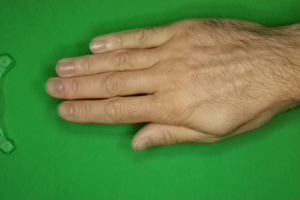
Label: paper